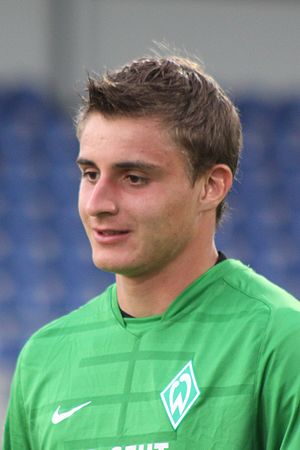
Sebastian Mielitz
Sebastian Mielitz er en tysk målmand, der spiller for SønderjyskE i Superligaen.